Tumby Woodside railway station

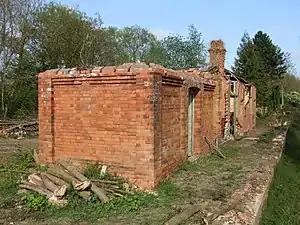
Remains of the station building in 2007

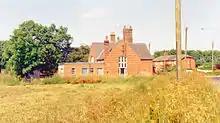
Remains of the station in 1992

Tumby Woodside railway station was a station in Tumby Woodside, Lincolnshire, England on the Kirkstead and Little Steeping Railway which ran between Lincoln and Firsby. The site is now left in an overgrown and unkempt state. The station masters house survives as a private residence. It served the village until closure in 1970 and was immortalised in 1964 in the song "Slow Train" by Flanders and Swann.